Truro

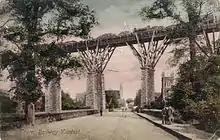
The former Carvedras Viaduct, built in 1859 by Isambard Kingdom Brunel

In April, Truro prepares to partake in the Britain in Bloom competition, with floral displays and hanging baskets dotted around the city throughout the summer. A continental market comes to Truro in the holiday-making season, featuring food and craft stalls from France, Spain, Italy, Germany, Belgium, the Netherlands, Greece and elsewhere.